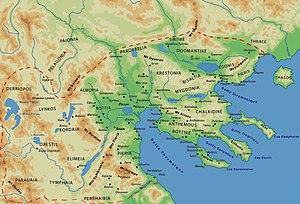
L’Élimée ou Élimiotis ou Élimiotide est une région antique de Haute Macédoine.
L’Édonide, grec ancien : Ἠδωνίς, Ἠδωνίδα, Edonis, est une région de la Macédoine septentrionale, située entre les embouchures du Strymon et du Nestus.
La Lyncestide, Lyncestie ou Lynkestis est une région, dans les premiers temps un royaume de la haute Macédoine situé à la frontière de l'Illyrie et gouvernée par des rois, seigneurs indépendants ou semi-indépendants jusqu'à l'époque où les derniers rois de la dynastie des Argéades de Macédoine, mettent fin à leur indépendance par le biais d'unions dynastiques et la pratique de l'envoi des fils des chefs tribaux semi otages qui sont éduqués dans les palais de Philippe II.